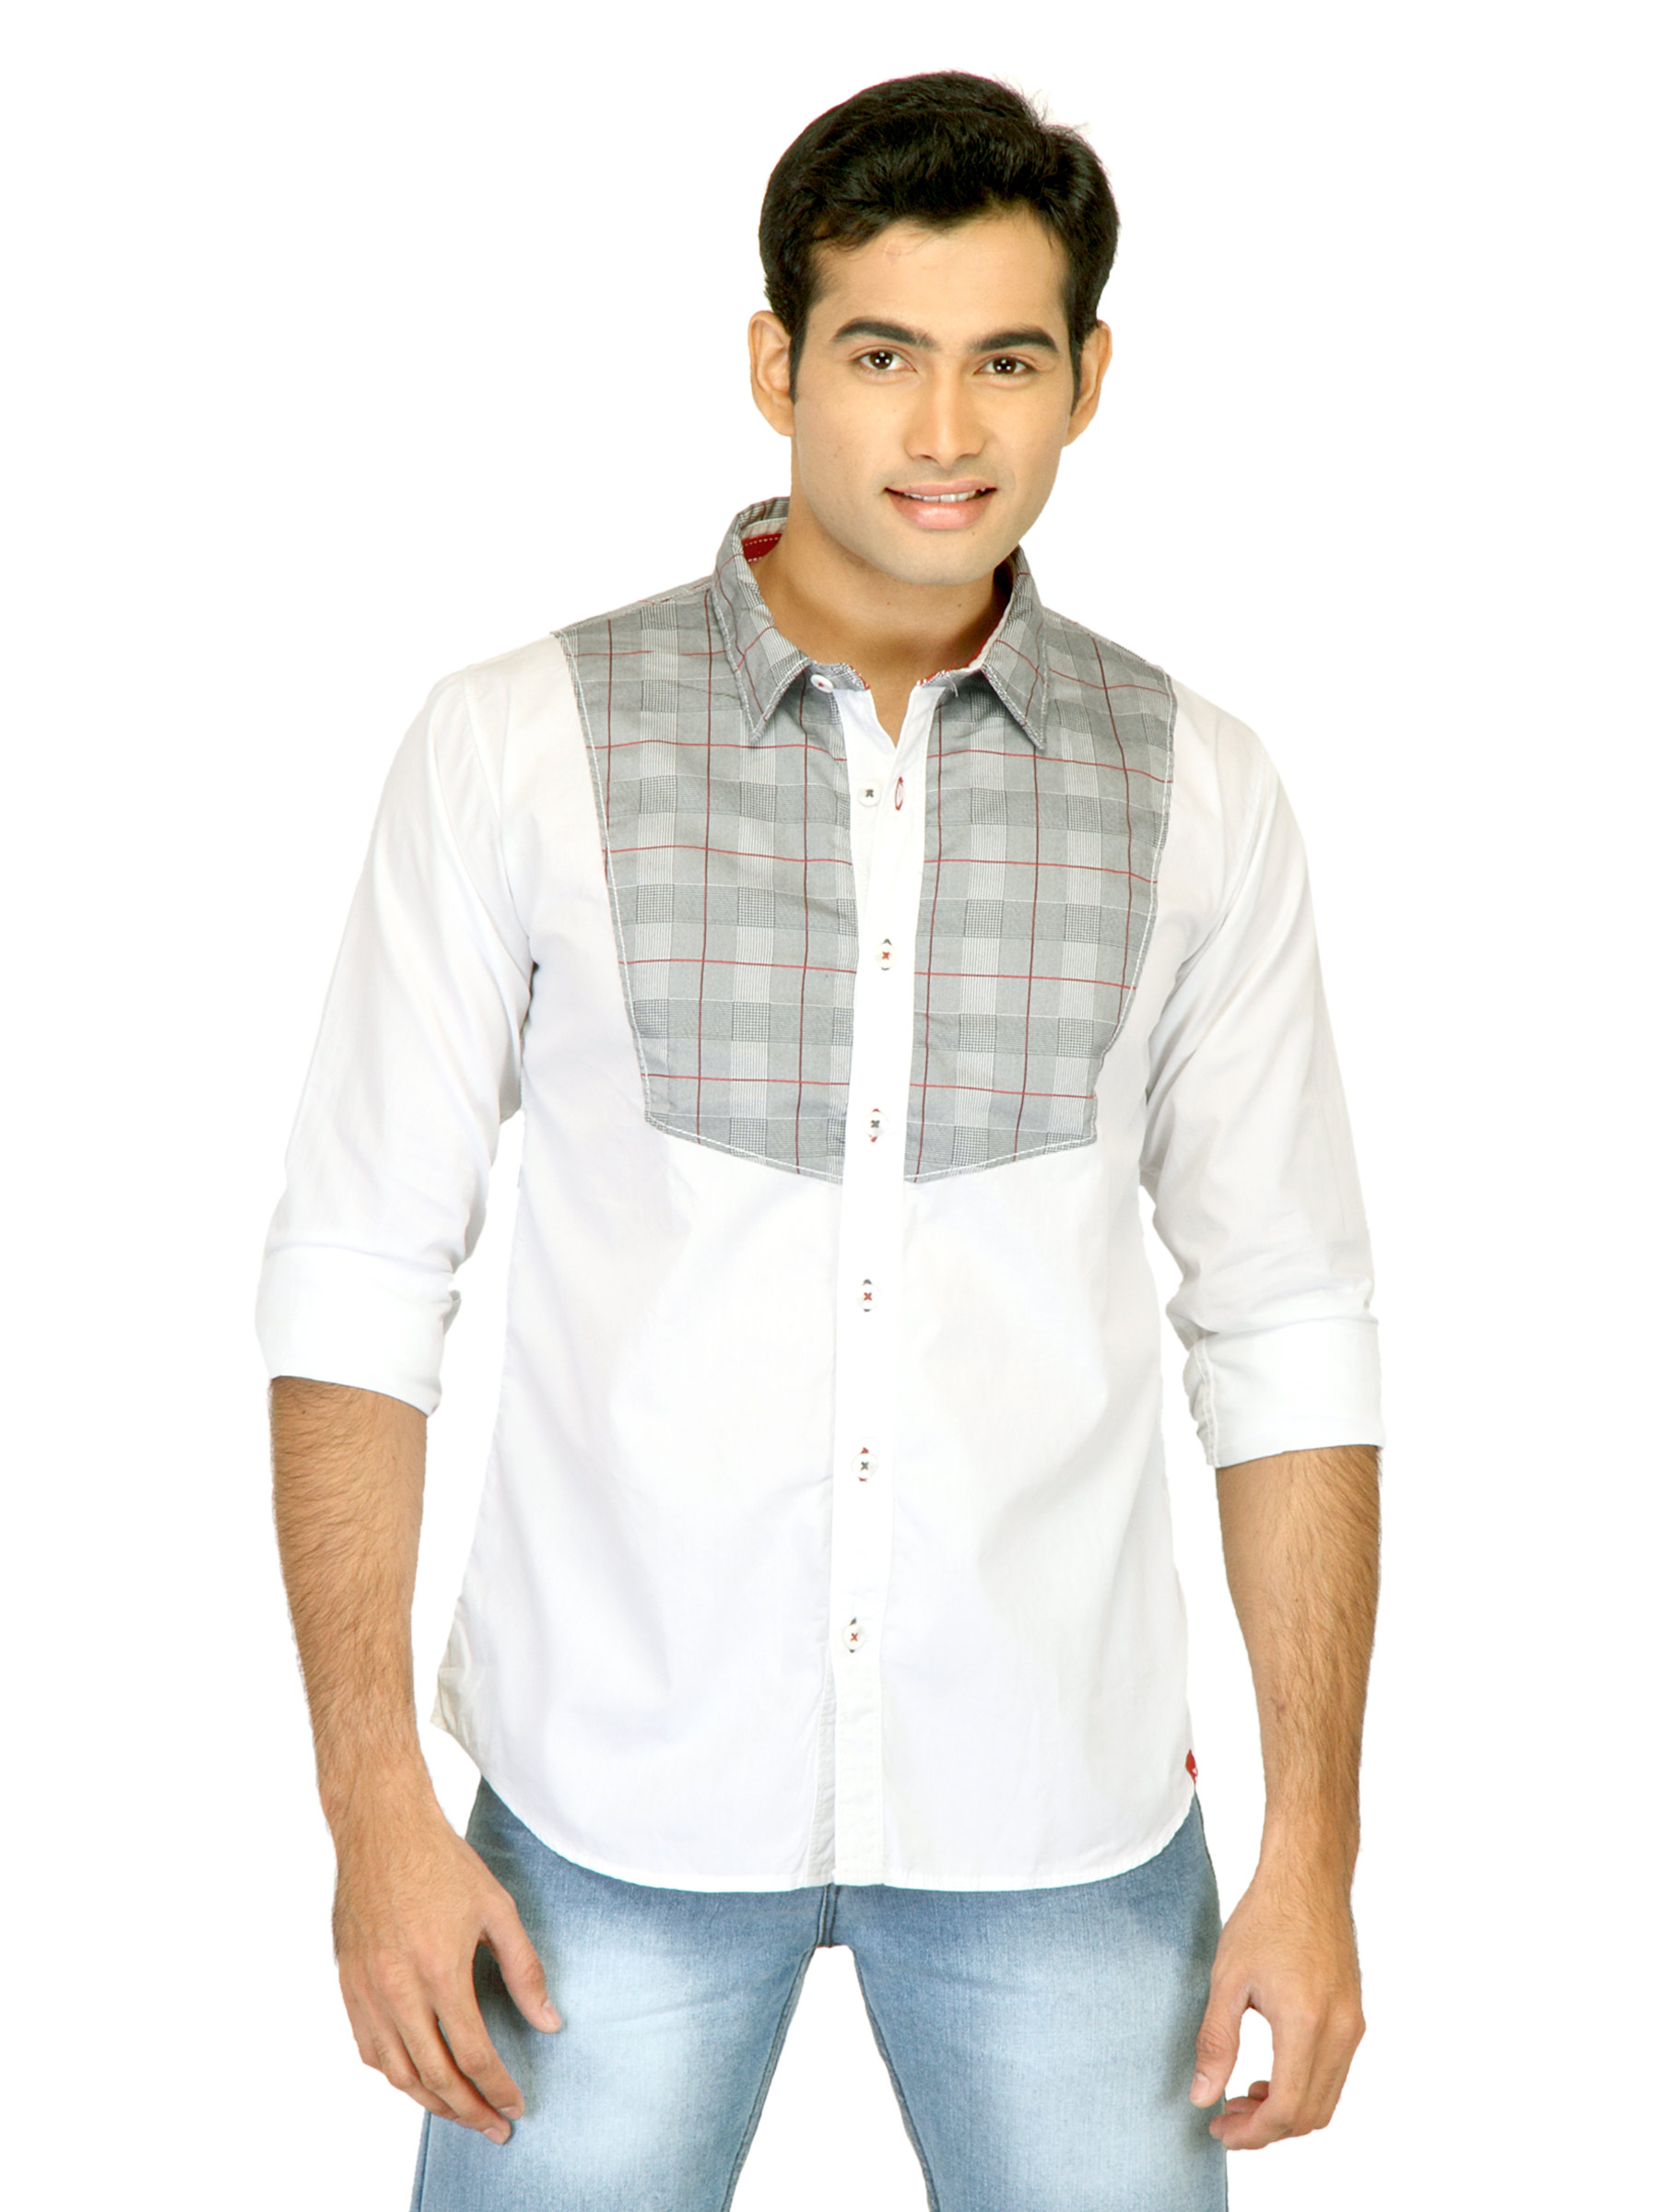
Probase Men Check Grey Shirts
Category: Apparel / Topwear / Shirts
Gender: Men
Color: Grey
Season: Fall 2011
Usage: Casual